Bagworth

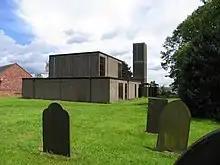
Chapel of the Holy Rood, Bagworth

There are records of the manor of Bagworth from the early 14th and early 15th centuries, when it was held by the same feudal lords as the neighbouring manor of Thornton.